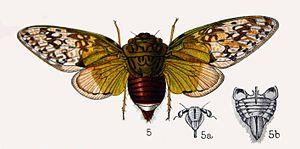
Pycna est un genre d'insectes hémiptères de la famille des Cicadidae et de la sous-famille des Cicadinae.